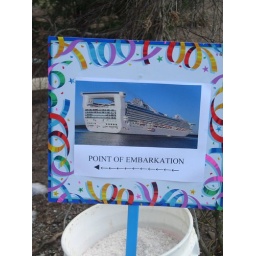
The ground was to hard to push the sign in so I had to improvise